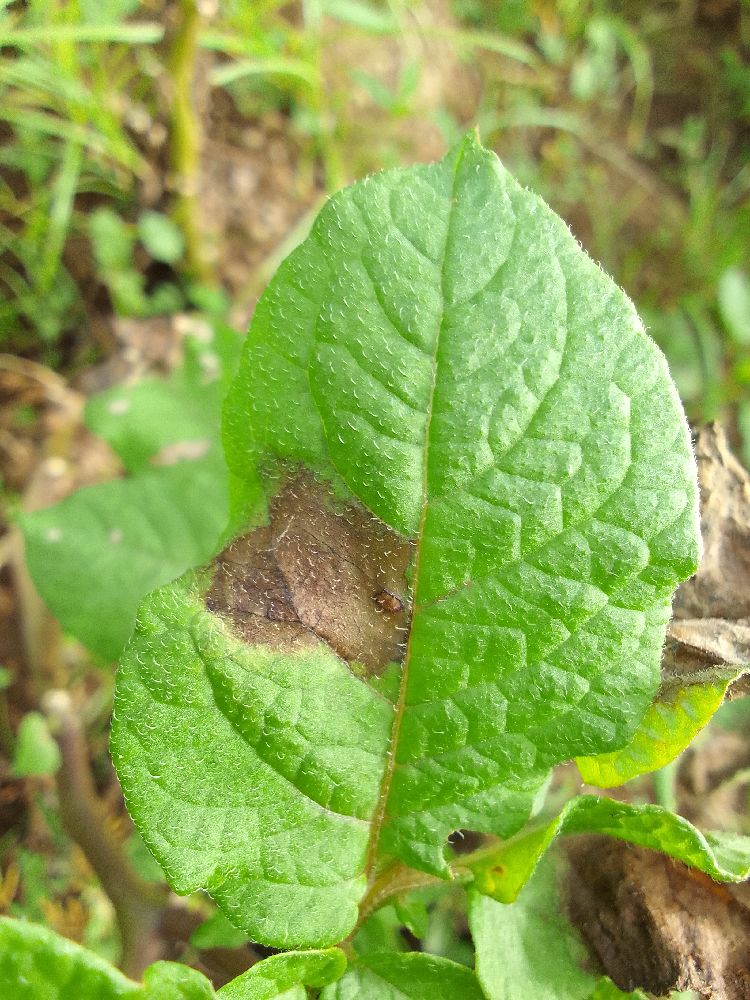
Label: Late blight